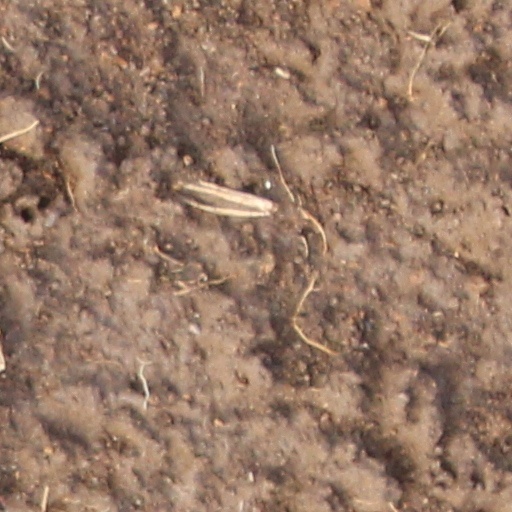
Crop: wheat